Siege of Tobruk

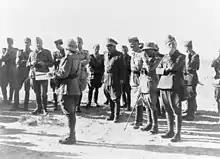

After the failure to capture Tobruk off the march, "Comando Supremo" and the "Oberkommando der Wehrmacht" (OKW) agreed that Tobruk should be captured and supplies accumulated, before the advance into Egypt was resumed. Rommel thought that Tobruk could only be taken by a deliberate attack, which could not begin until support units had arrived in the area and the Luftwaffe had been reinforced, particularly with transport aircraft to carry ammunition, fuel and water. On 27 April, Major-General Friedrich Paulus, a Deputy Chief of the General Staff, arrived from "Oberkommando des Heeres" (OKH) in Berlin, to question Rommel on his intentions, impress on him that there was little more help available and to forecast the defensive possibilities of the area, if Sollum was lost. Paulus refused to allow an attack planned for 30 April, until he had studied the situation and on 29 April, allowed the attack to go ahead, as did General Italo Gariboldi who had arrived on 28 April. Nothing more ambitious than securing the Axis hold on the Egyptian frontier, from Siwa Oasis north to Sollum was envisaged.